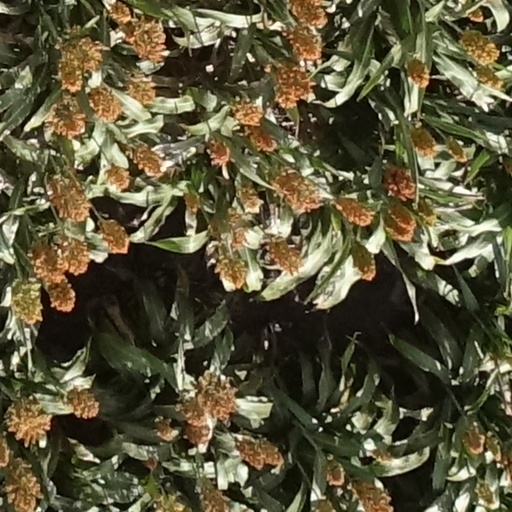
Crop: sorghum